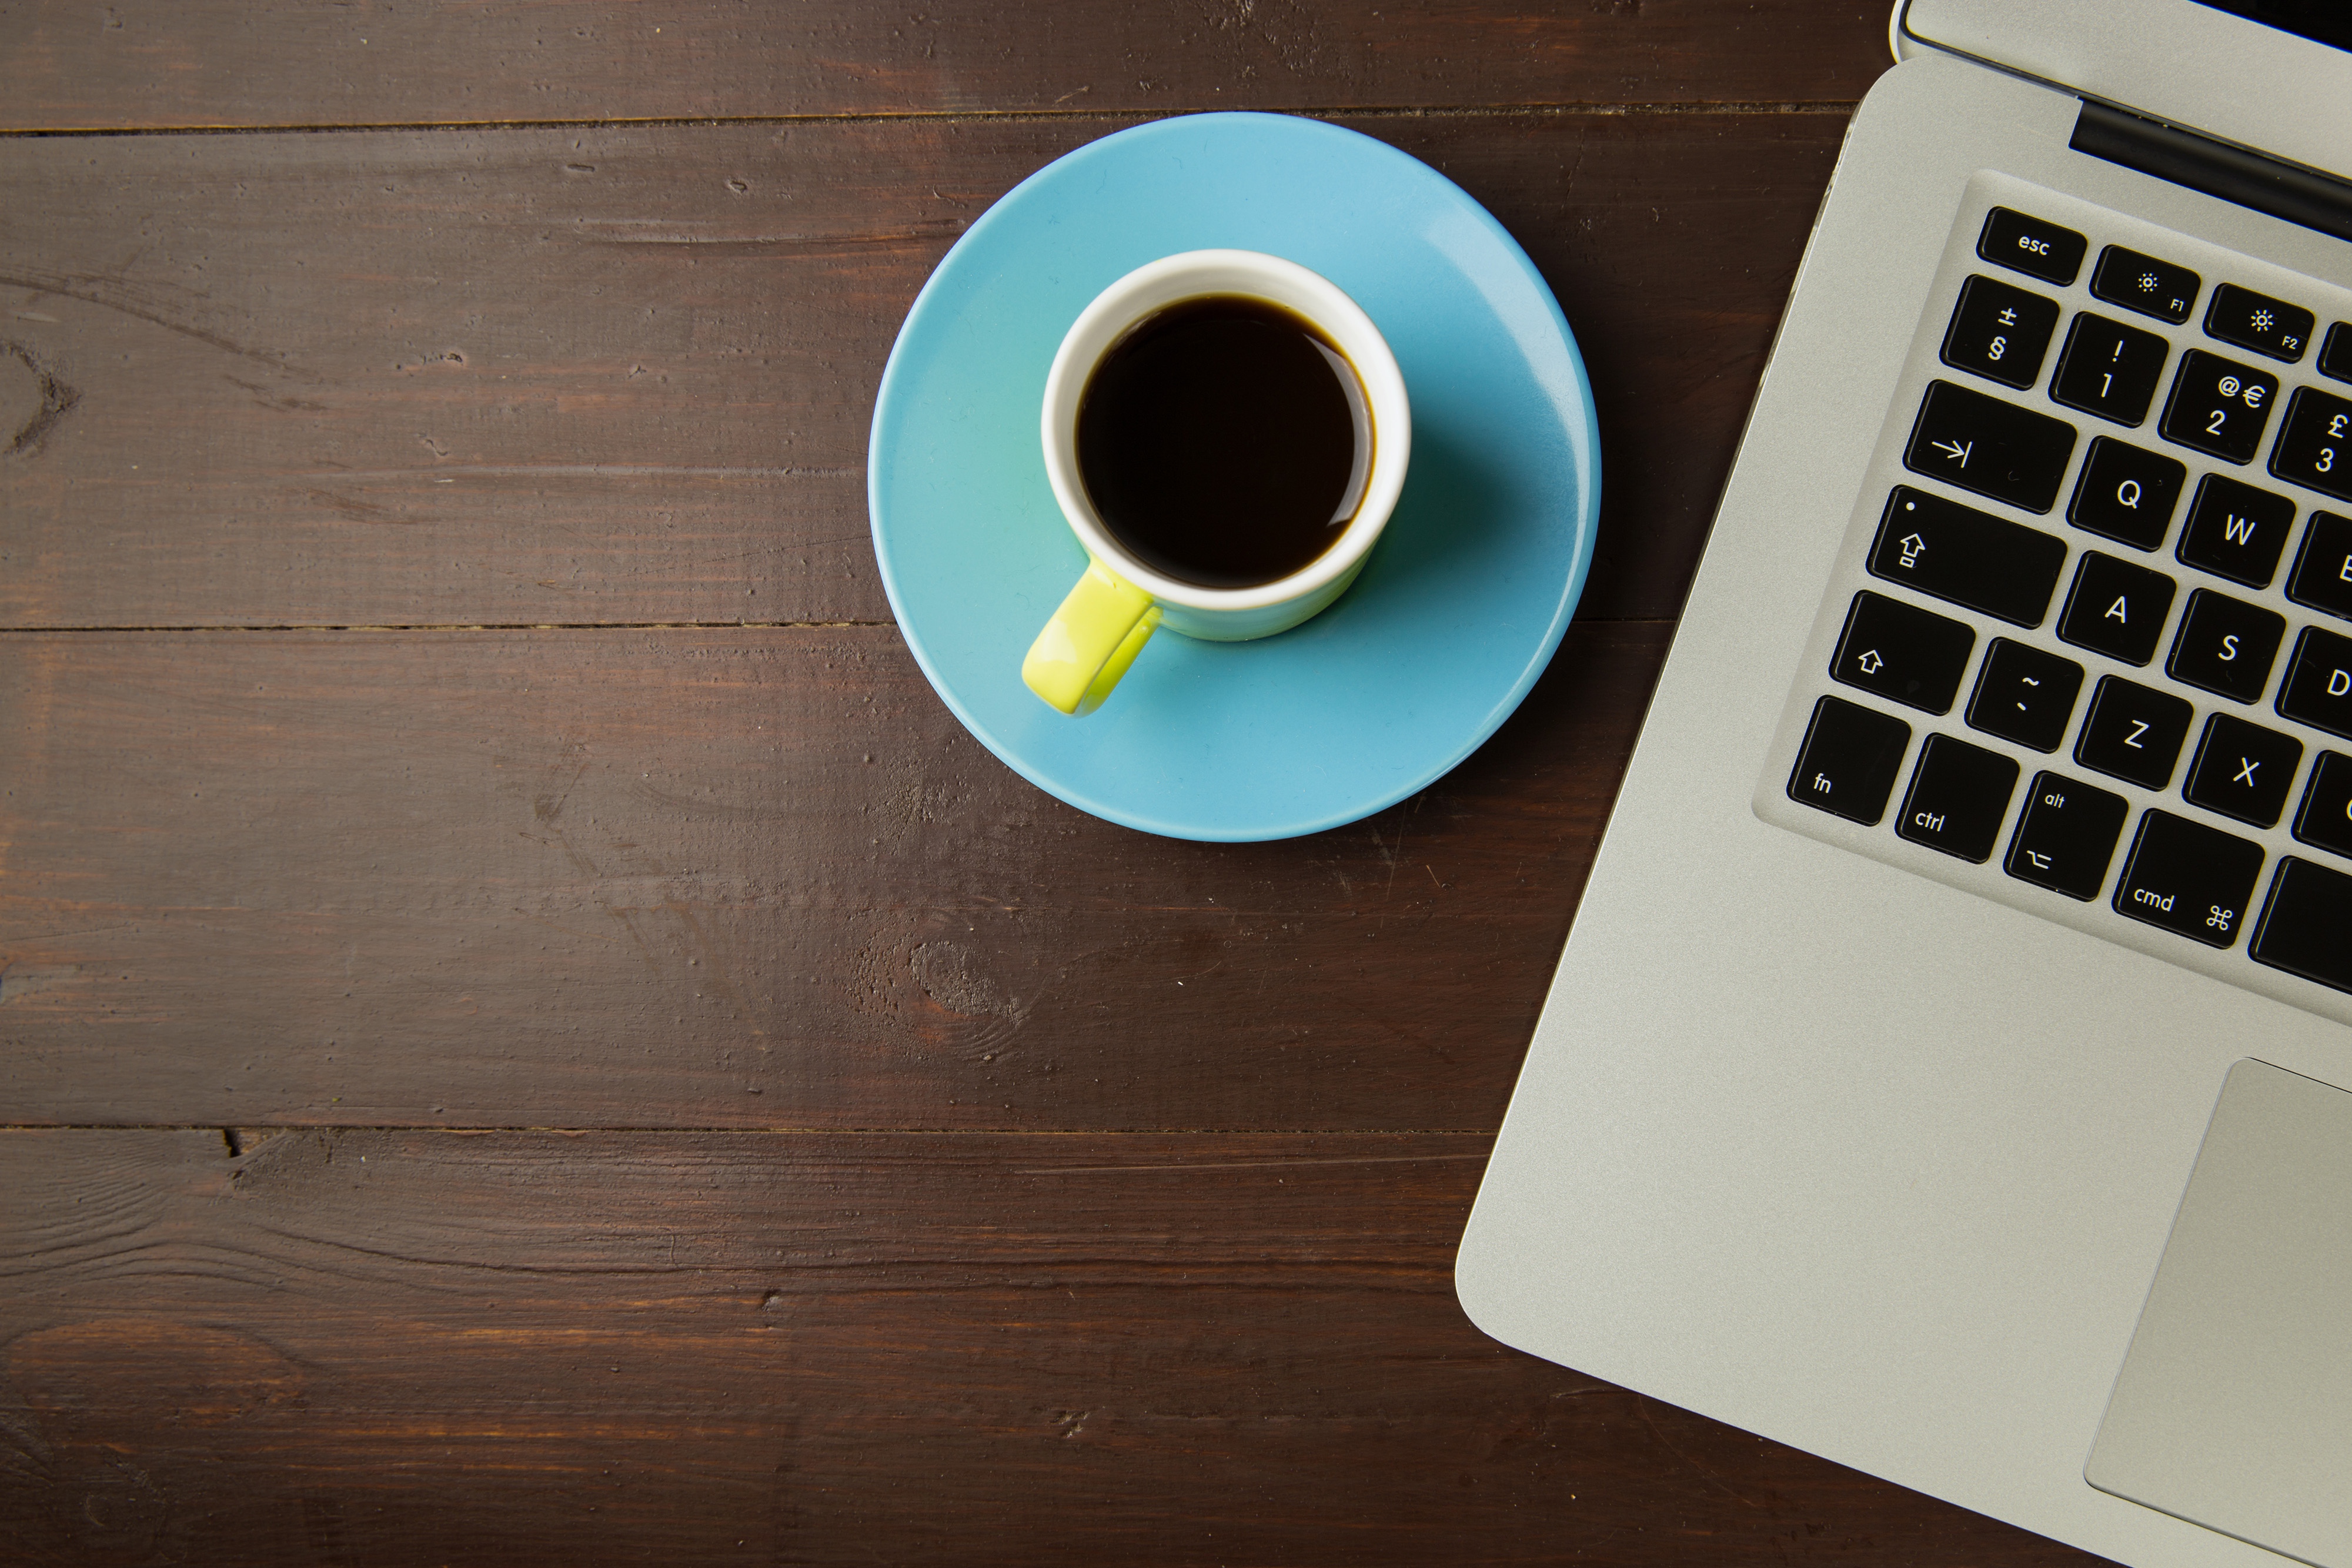
cup, coffee cup, green, product, desk, computer keyboard, drinkware, mug, table, laptop, circle, technology, caffeine, electronic device, coffee, tableware, floor, flooring, furniture, square, input device, espresso